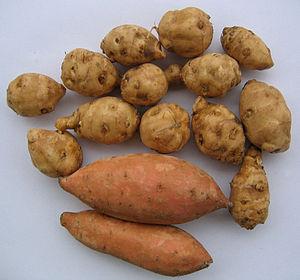
L'histoire de la pomme de terre au Luxembourg a probablement commencé sous l'empereur Charles VI vers 1720, date de l'introduction présumée des premiers tubercules de pomme de terre dans le Grand-Duché, qui faisait partie à l'époque des Pays-Bas autrichiens.